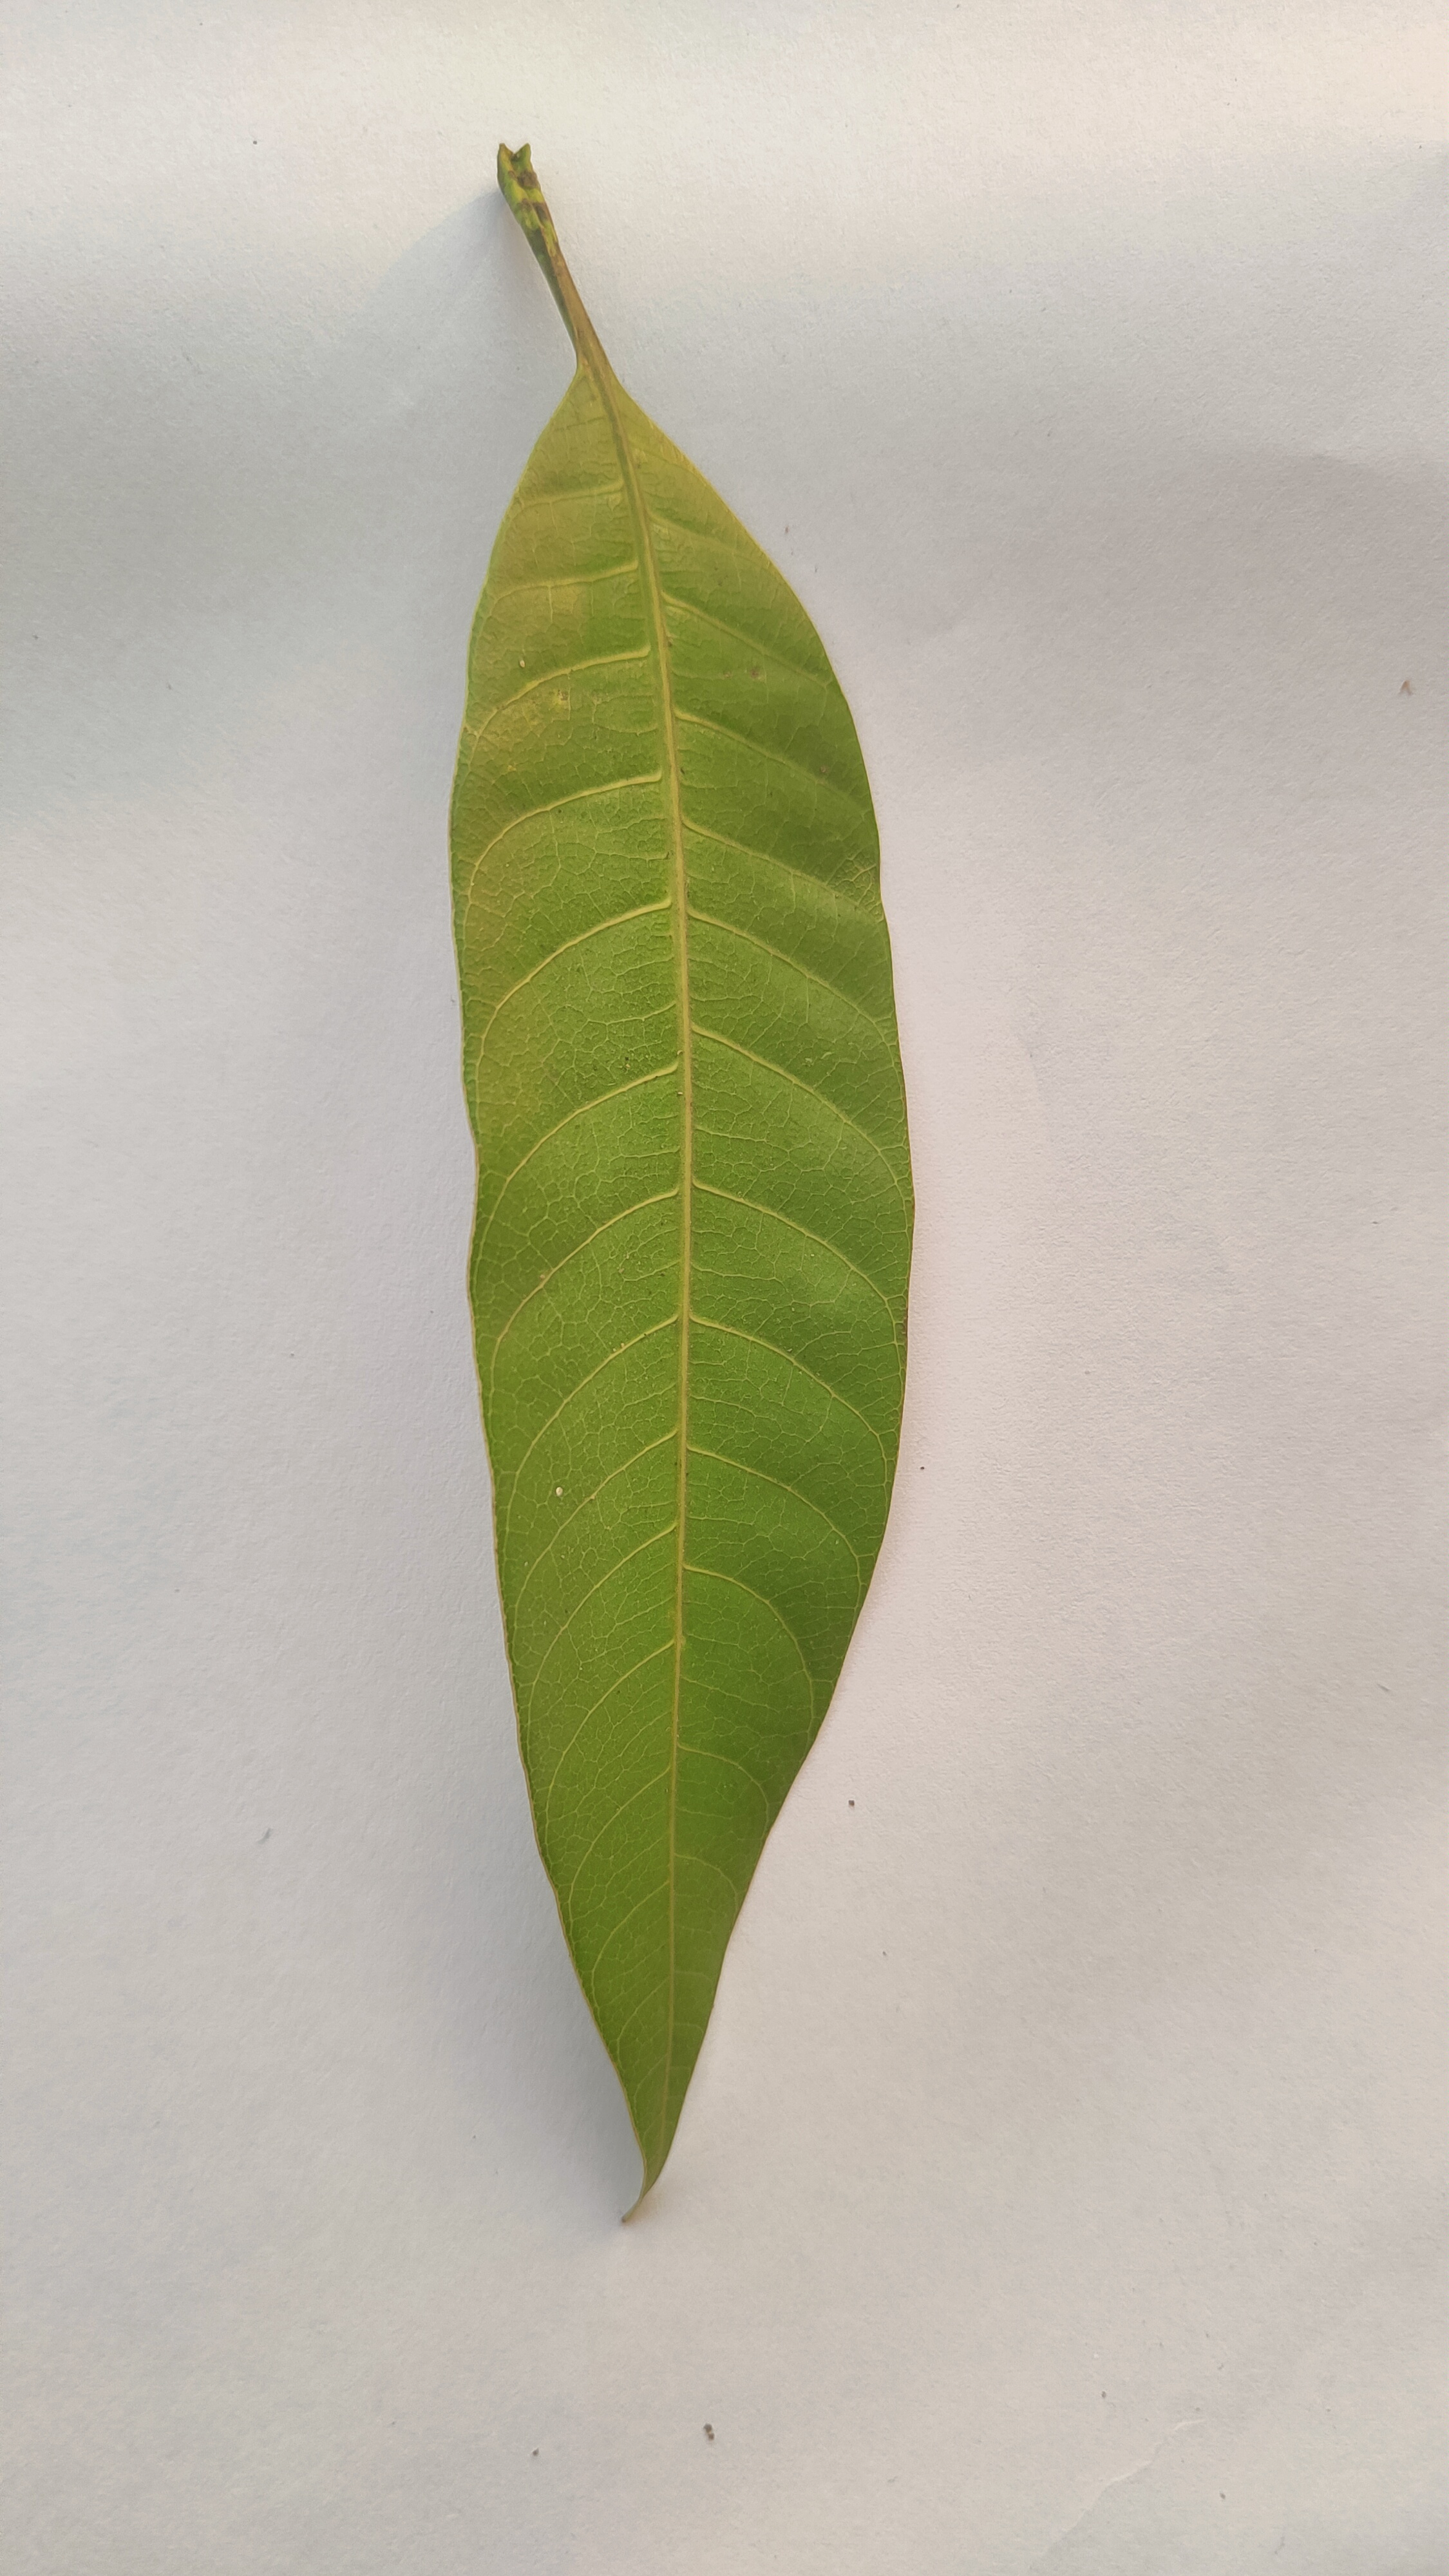
Leaf variety: Mango